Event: Nepal Earthquake
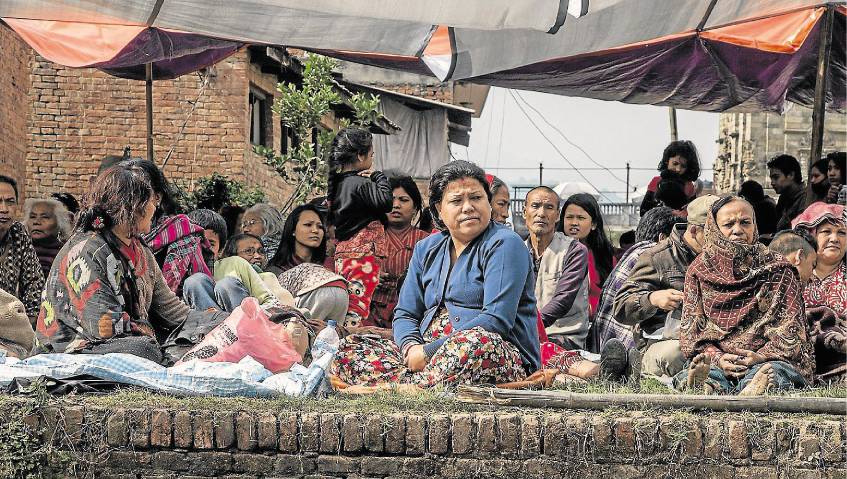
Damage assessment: no_damage